St Dunstan's College

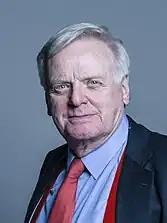
Michael Grade, Chairman of the BBC and Ofcom

The festival was quickly dubbed 'The Edinburgh Festival of South London' and comprised over twenty main events and 'a rich and enterprising fringe'. The 1994 college Chronicle describes the festival as 'catering for the souls' and it contained an array of eclectic events including the St Dunstan's jazz group, lectures given by writers Brian Masters and Gwendoline Butler, and a Shakespeare play with a twist, entitled 'A Pocket of Midsummer Night's Dream'.